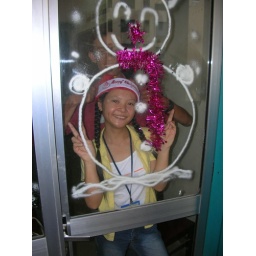
My friend MaBu drew a picture of snowman in the classroom door